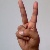
The image shows a hand gesture representing the letter 'V' in Indian Sign Language.